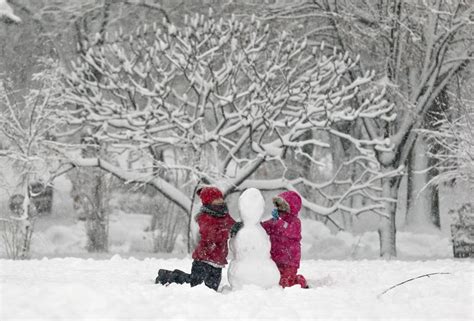
Weather: snow or frosty